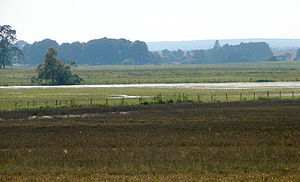
Klingavälsån
Vombsjön enge ved naturreservatet Klingavälsån
Klingavälsån er en å og et vådområde i den sydlige del af Skåne, og tilløb til Kävlingeån.